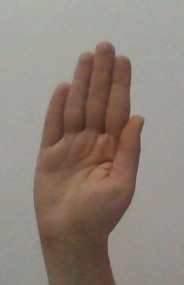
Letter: seen